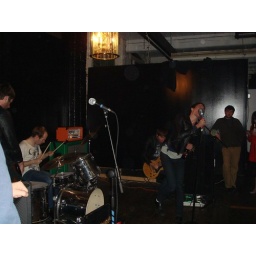
the plot to blow up the eiffel tower show @ flying monkey in huntsville, nov.12